Thomas Wentworth Higginson

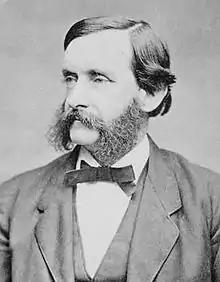

Thomas Wentworth Higginson (December 22, 1823May 9, 1911), who went by the name Wentworth, was an American Unitarian minister, author, abolitionist, politician, and soldier. He was active in abolitionism in the United States during the 1840s and 1850s, identifying himself with disunion and militant abolitionism. He was a member of the Secret Six who supported John Brown. During the Civil War, from 1862 to 1864, he served as colonel of the 1st South Carolina Volunteers, the first federally authorized black regiment. Following the war, he wrote "Army Life in a Black Regiment" and devoted much of the rest of his life to fighting for the rights of freed people, women, and other disfranchised people. He is also remembered as a mentor to poet Emily Dickinson.